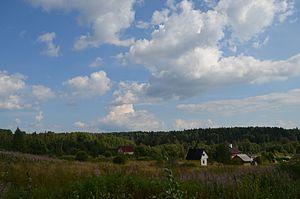
Pervomaïskoïe est un gros village suburbain en Russie du raïon de Vyborg dans l'oblast de Léningrad, à 60 kilomètres au nord-ouest de Saint-Pétersbourg dans l'isthme de Carélie. Il comprenait 4 469 habitants en 2010.